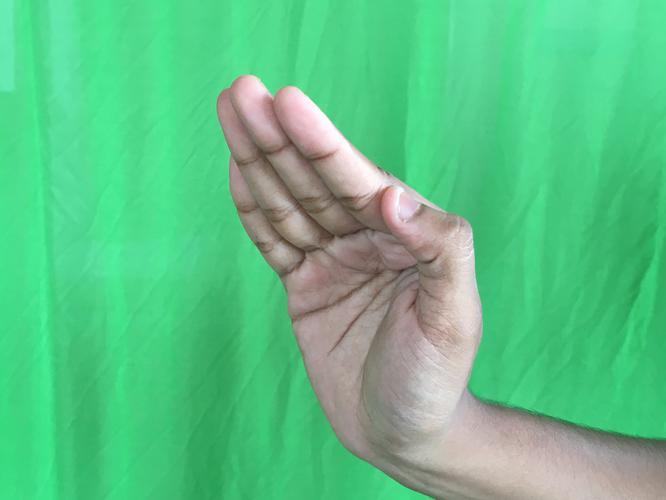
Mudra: Sarpasirsha
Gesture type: single_hand